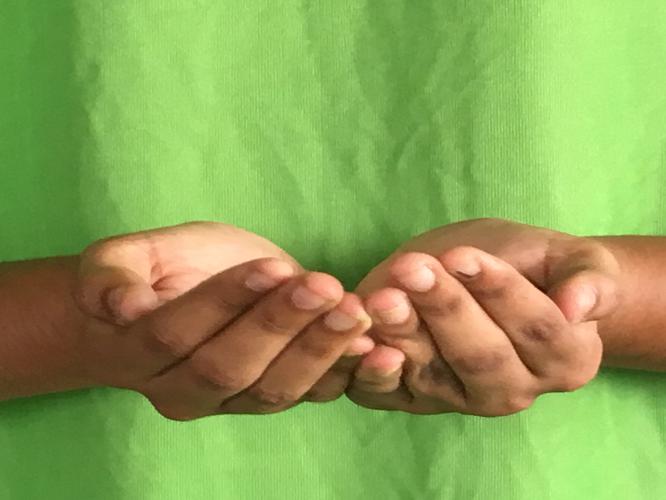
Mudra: Pushpaputa
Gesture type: double_hand